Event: Nepal Earthquake
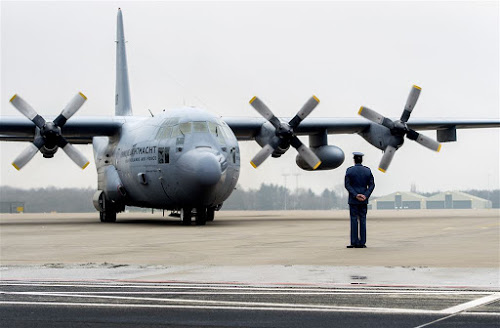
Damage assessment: no_damage